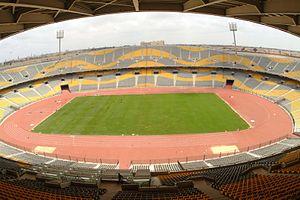
La liste suivante classe les stades d'Afrique par capacité. Le stade qui à la plus grande capacité est le stade de Soccer City qui se trouve à Johannesburg en Afrique du sud.
Le stade Borg Al Arab ou Stade de l'armée égyptienne est un stade de football égyptien situé dans la ville de Borg Al Arab, une banlieue d'Alexandrie. Il est surtout connu pour servir de stade à l'équipe d'Égypte lorsqu'elle se déplace en province.